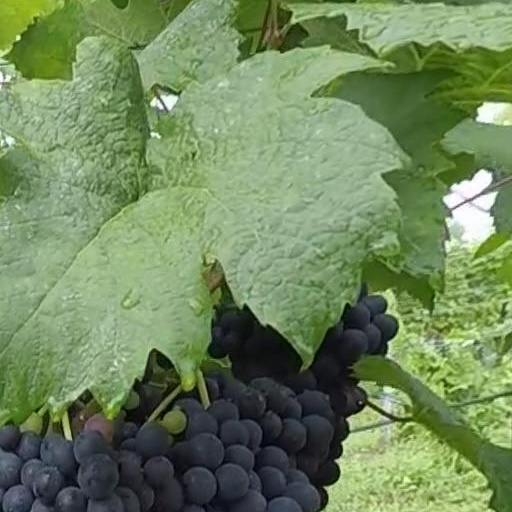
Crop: grape